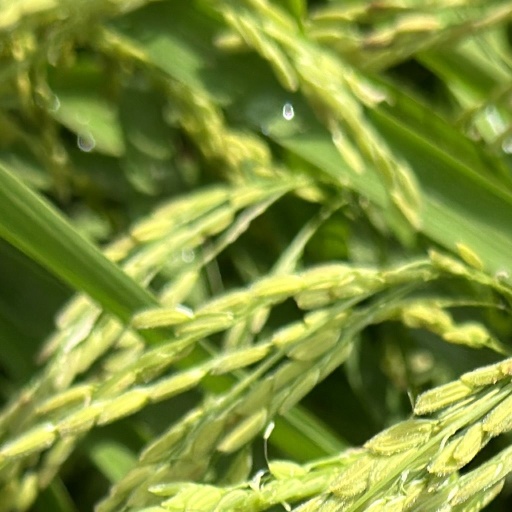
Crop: rice